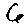
Label: 6